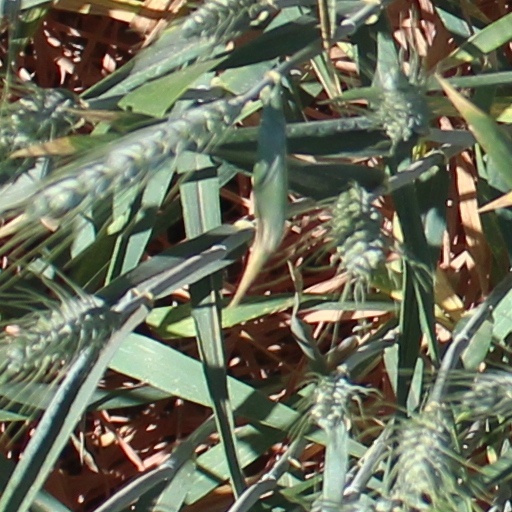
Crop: wheat